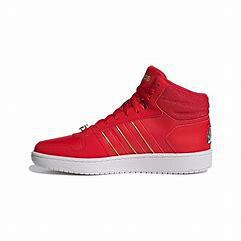
Brand: adidas
Model: NEO Hoops 2 Skate